Pint

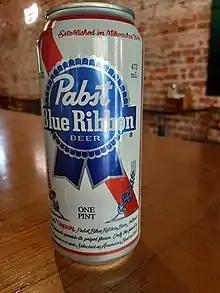
US pint can, also marked 473 mL

In the United States, the dry pint is equal to of a US bushel of exactly 2150.42 cubic inches, i.e. 33.6003125 cubic inches or .